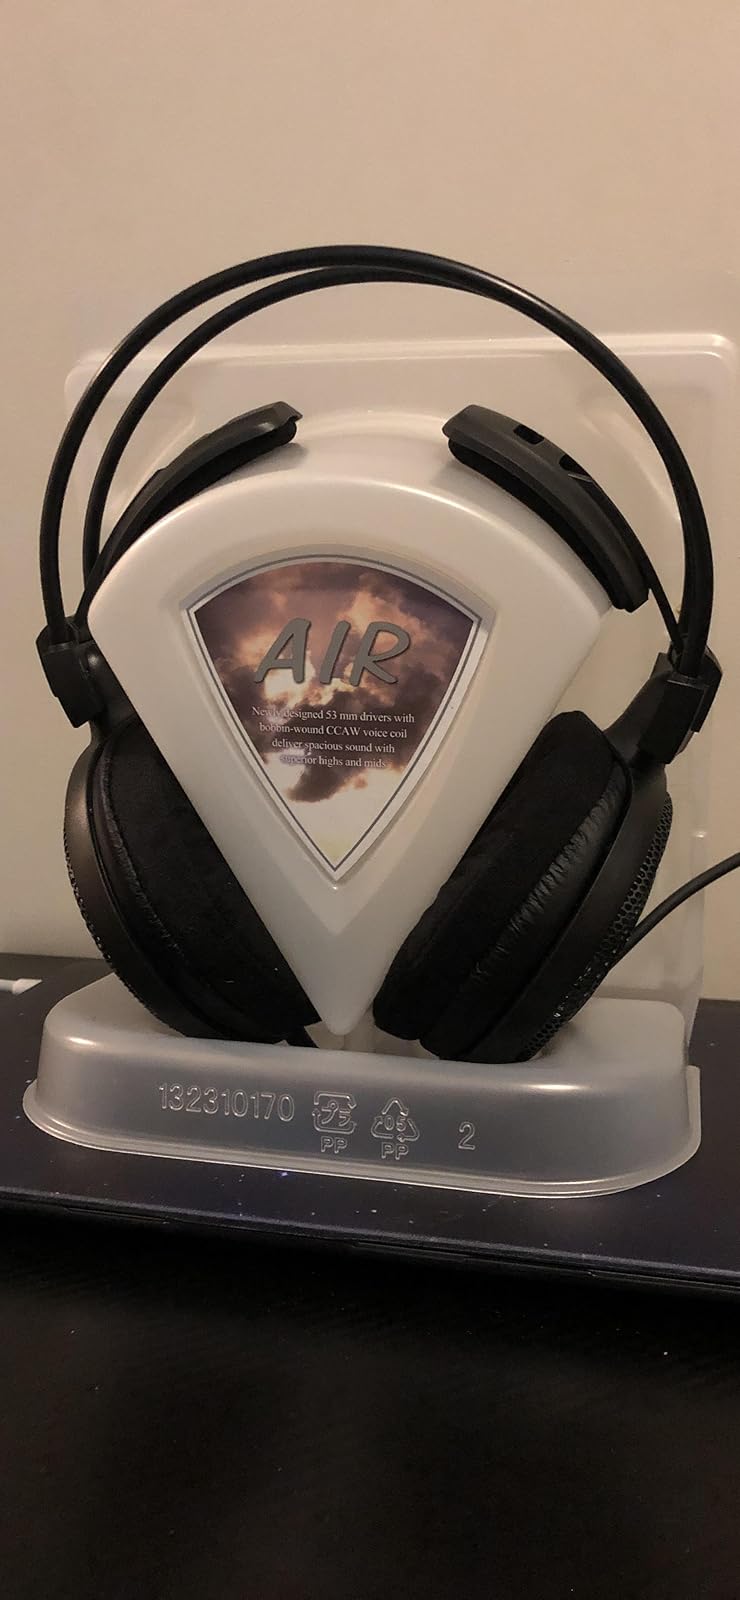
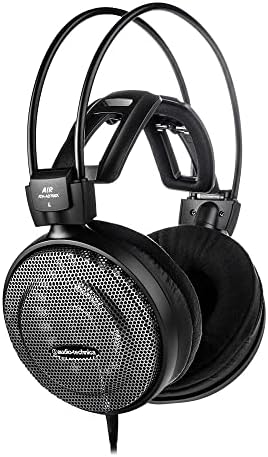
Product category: headphones
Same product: yes